Bredgade 24

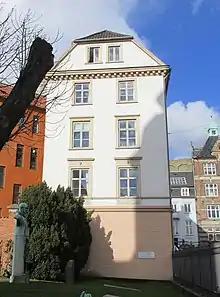
The building seen from the church

H. J. Wengel & Co., a wine shop owned by H. J. Wengel (1873-) and Valdemar Reyn (1869-1935), was from 1900 based on the ground floor. Wengel was in 1950 the sole proprietor of the store. The premises were later taken over by Arnbaks Kunsthandelm, a commercial art gallery.